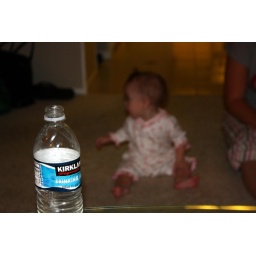
photo by Leah. I think the water bottle means something.